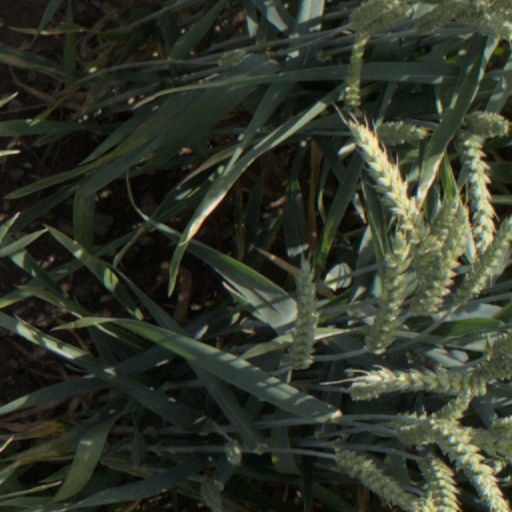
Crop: wheat